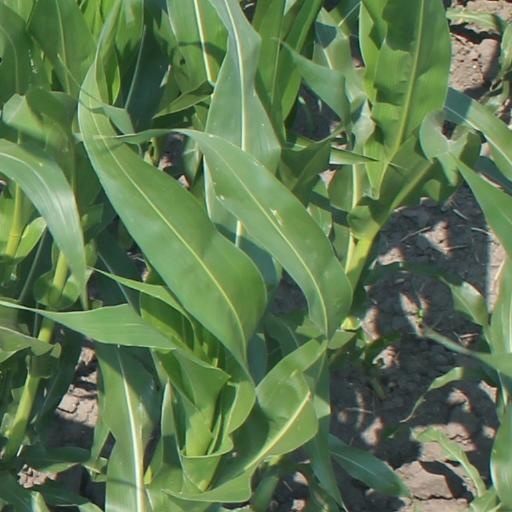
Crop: maize; corn